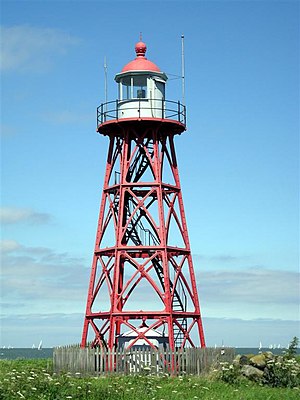
Stavoren (fyr)
Stavoren Fyr
Stavoren fyrtånet er et fyrtårn lavet af støbejern som står i nærheden af Stavoren havn ved IJsselmeer. Det er en del af et signal system der også indbefatter to lys, et rødt og et grønt, som står ved Stavorens havnebrygge. Fyrtårnet er bygget i 1884 og har haft status af Rijksmonument siden 1999. Tårnet blev restoreret i 2001, hvor det blev sandblæst og malet.